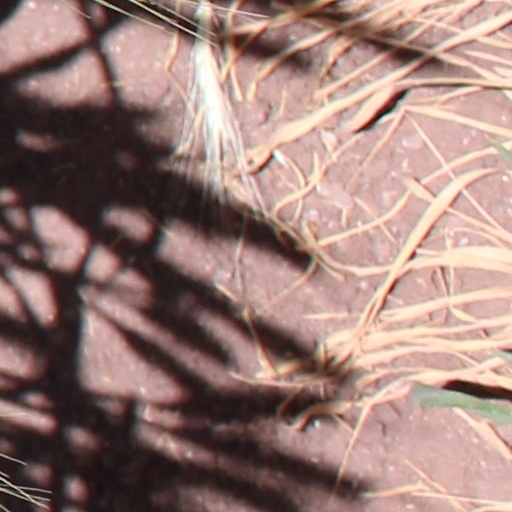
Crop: wheat